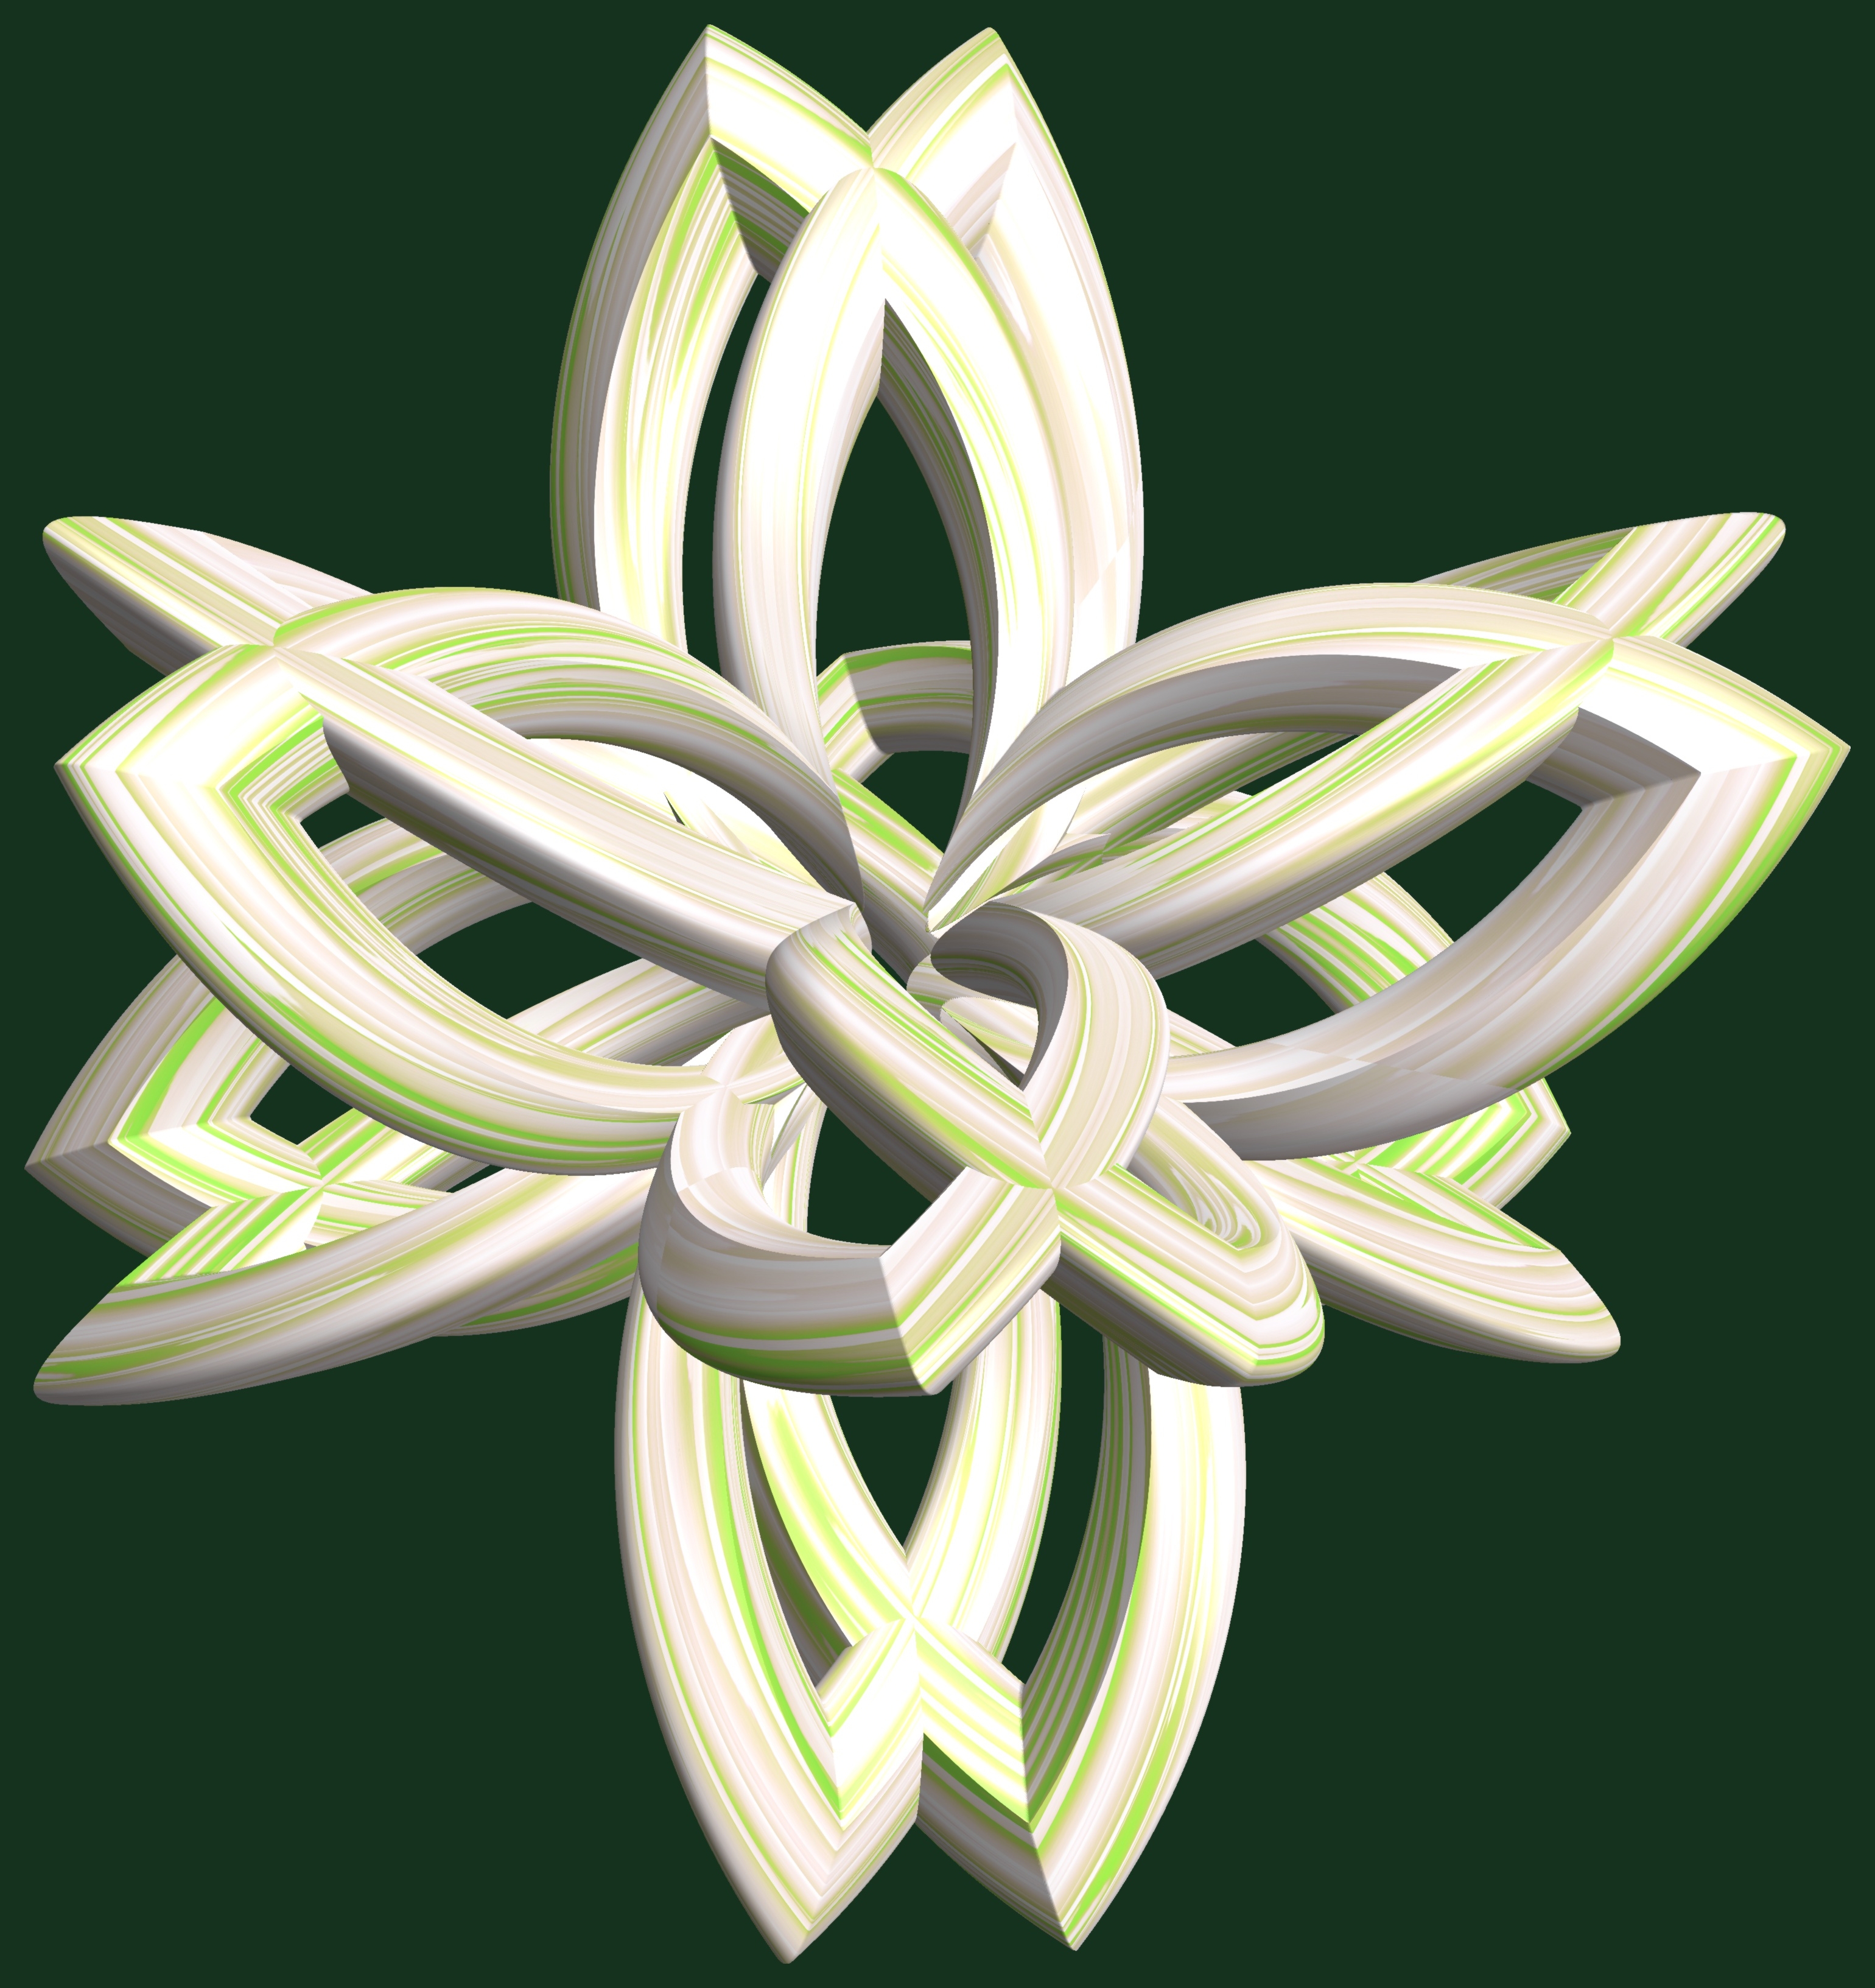
structure, plant, wheel, texture, leaf, flower, pattern, green, symbol, circle, illustration, design, symmetry, 3d, graphic, torus, mathematica, cg, parametricplot3d, code, program, algorithm, abstruct, mapping